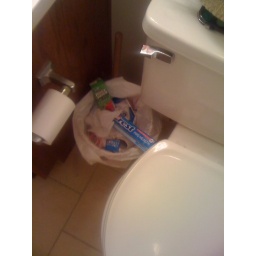
You know there's a diabetic in the house when: there's an empty juice box in the garbage can...in the bathroom